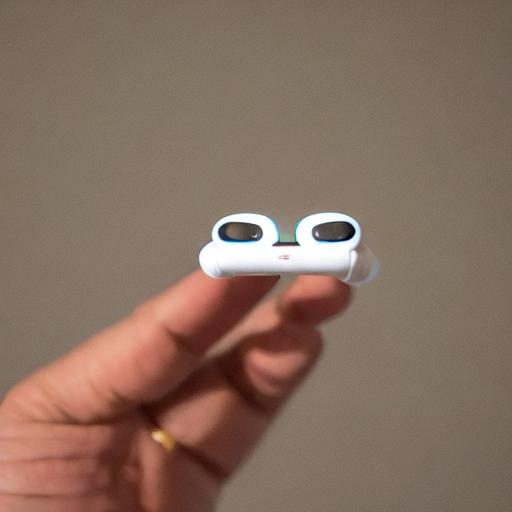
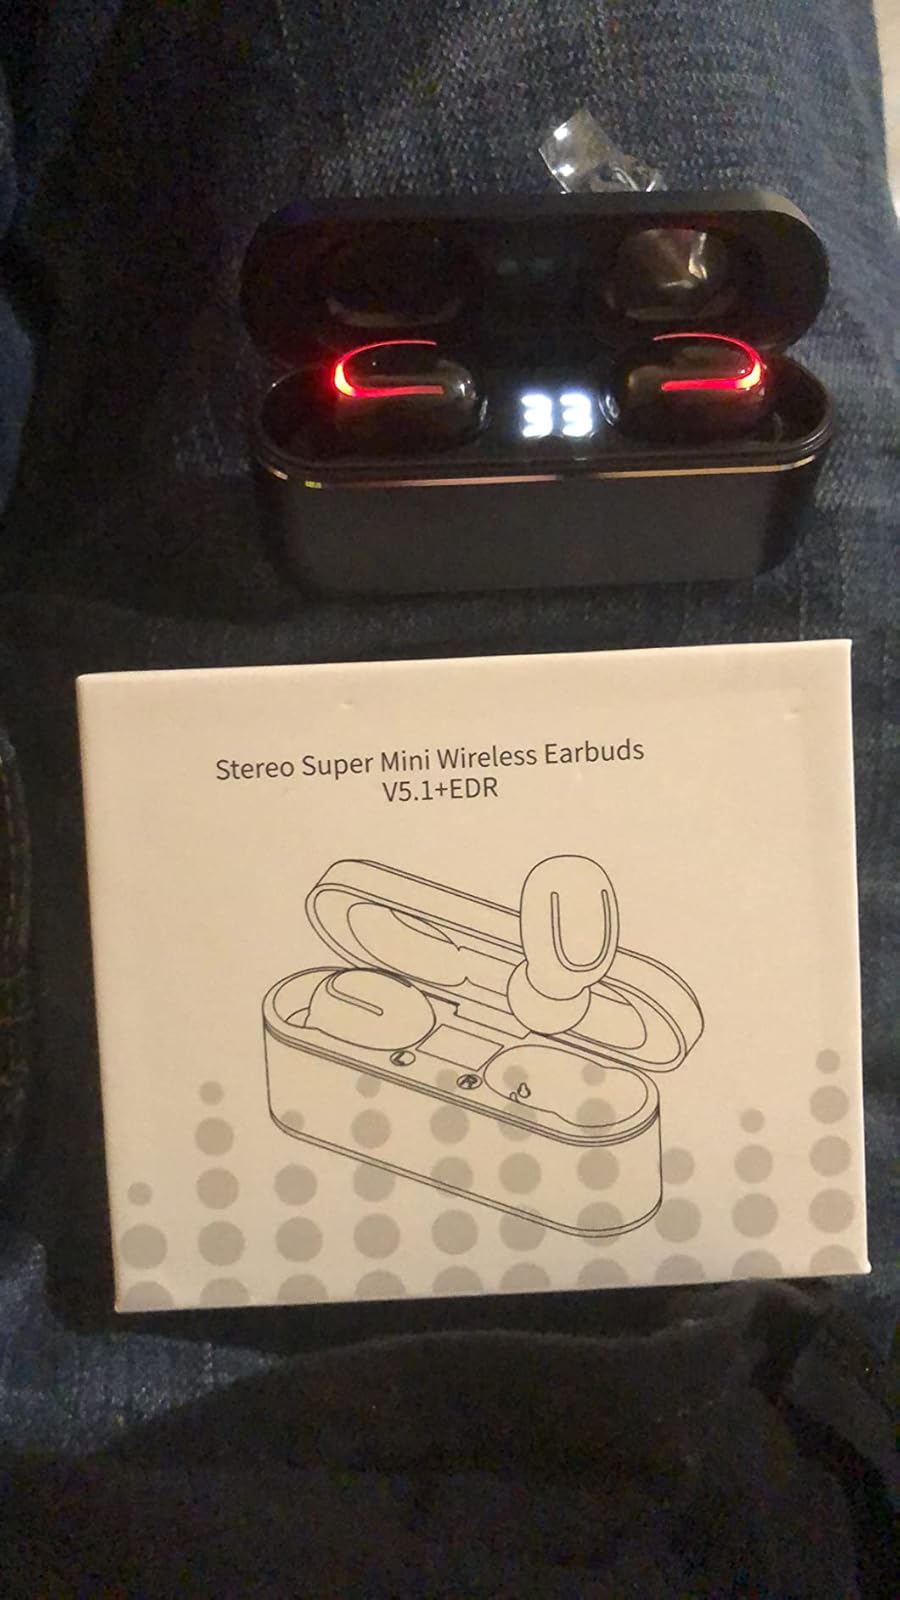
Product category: earbuds
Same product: no